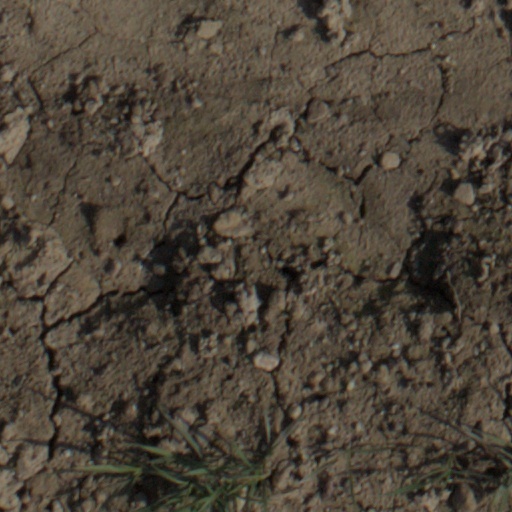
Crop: wheat